Question: Please indicate a possible affordance area of the motorcycle that can be used for sitting on
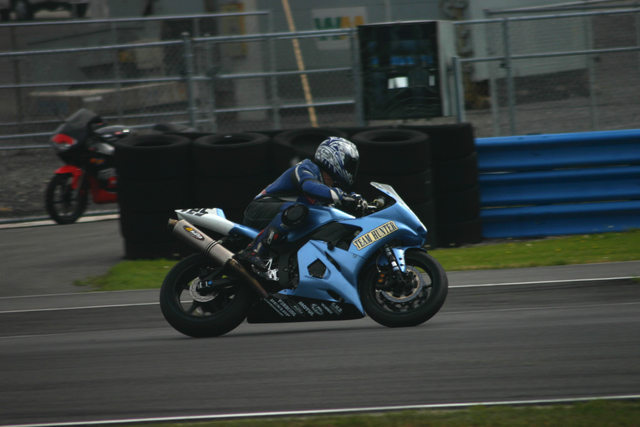
Answer: [222.5, 200, 337.5, 239]